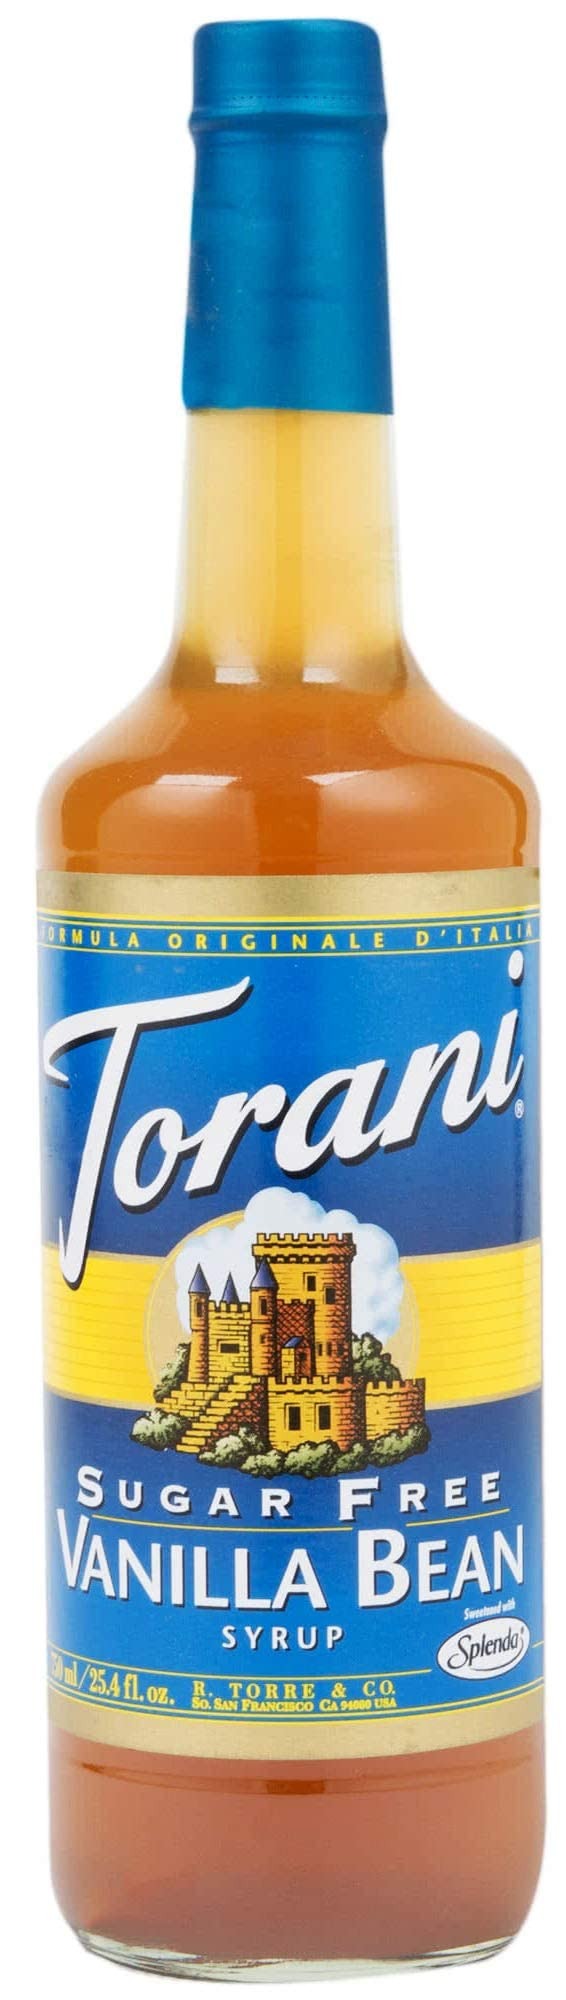
Item Name: Torani Sugar Free Vanilla Bean Syrup w/Splenda, 750 mL
Bullet Point: 693011
Product Description: Torani Puremade Maple Syrup offers a rich, pure flavor with the classic taste and aroma of everyone’s favorite sweetener: maple syrup. It’s perfect for adding a decadent touch to your favorite coffeehouse creations. Torani drink syrups liven up an iced latte, add pizzazz to a soda, or put more oomph in iced tea. There’s no wrong way to go about it. We have flavors for every moment, so you can flavor your way, no matter where life takes you. Each bottle also promises our dedication to help all the people, partners, and communities we touch thrive. We believe that everything starts with people and that businesses can, and should, create more opportunities for people.
Value: 25.5
Unit: Fl Oz

Price: 14.99